Northern Pacific Railway

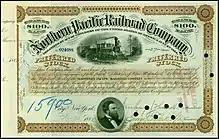

In 1886, the Northern Pacific also opened colonization / emigration offices in Europe especially the newly unified German Empire and north to the kingdoms of Scandinavia, with good reliable steamship lines, attracting Nordic farmers with package deals of cheap land and transportation and purchase deals in the similar cold higher latitudes of climate of the north-central North America continent, but with richer unplowed expansive soil. The success of the N.P. was based on the abundant crops of wheat and other grains already grown and the attraction to settlers of the lower Red River Valley of the Red River of the North, Minnesota, Missouri and Mississippi Rivers basins along the Minnesota-Dakota border in the decade between 1881 and 1890.